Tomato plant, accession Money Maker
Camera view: horizontal (90 deg, fisheye); turntable rotation: 60 degrees
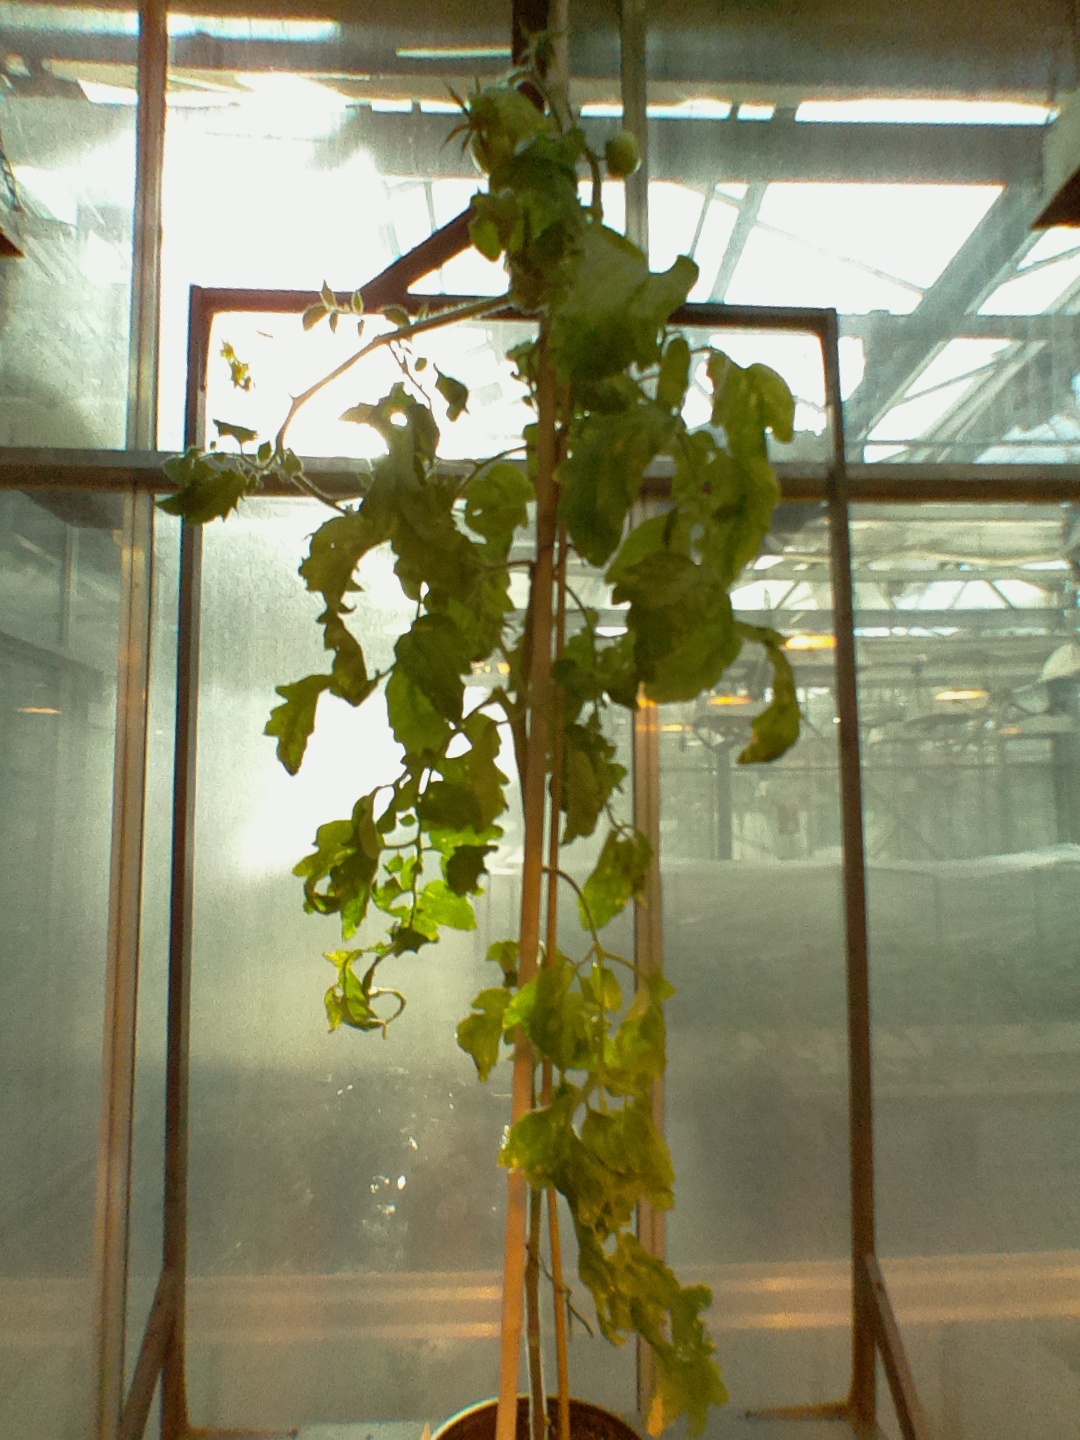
BBCH growth stage 77: 70%-80% of final fruit size